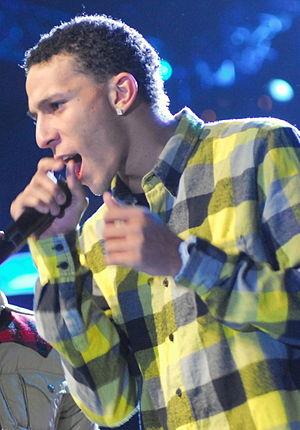
Khaleed Leon Thomas, ou simplement Khleo Thomas, est un acteur, chanteur et rappeur américain connu pour son rôle dans La Morsure du lézard ou dans La Fièvre du roller avec Bow Wow.